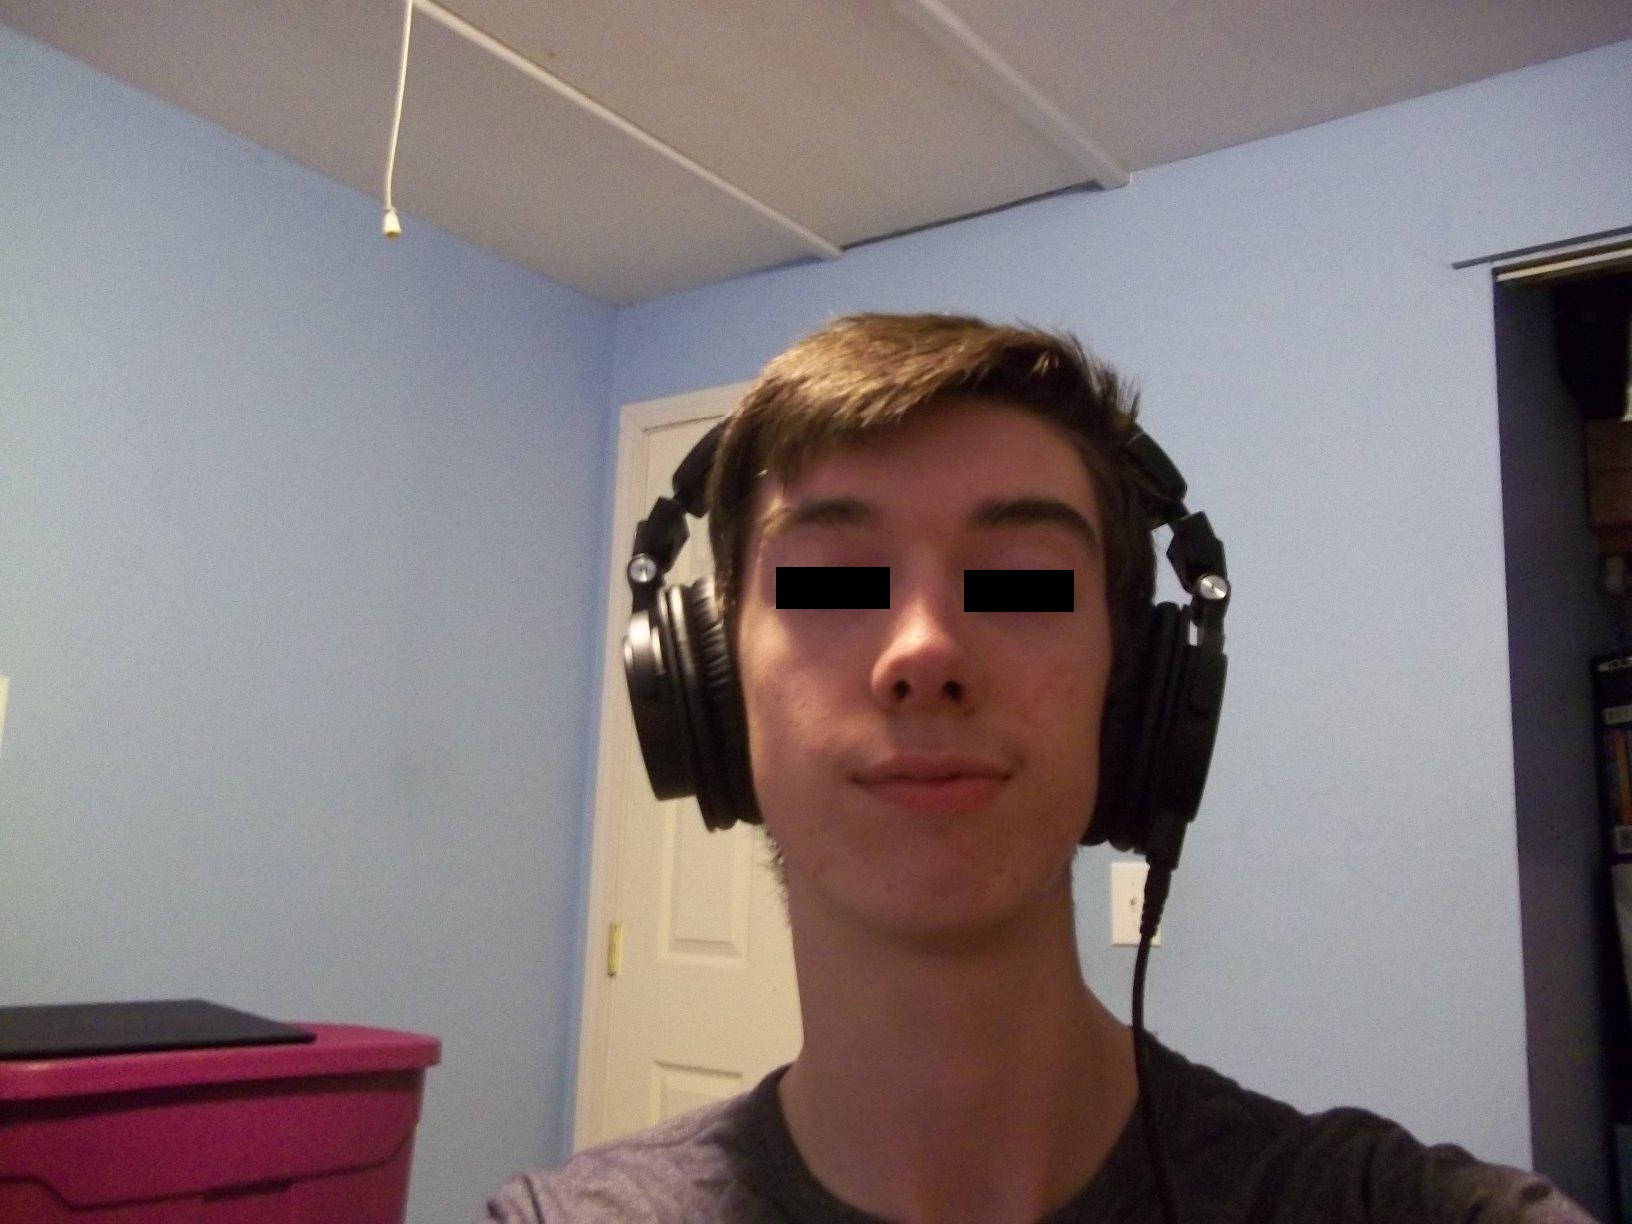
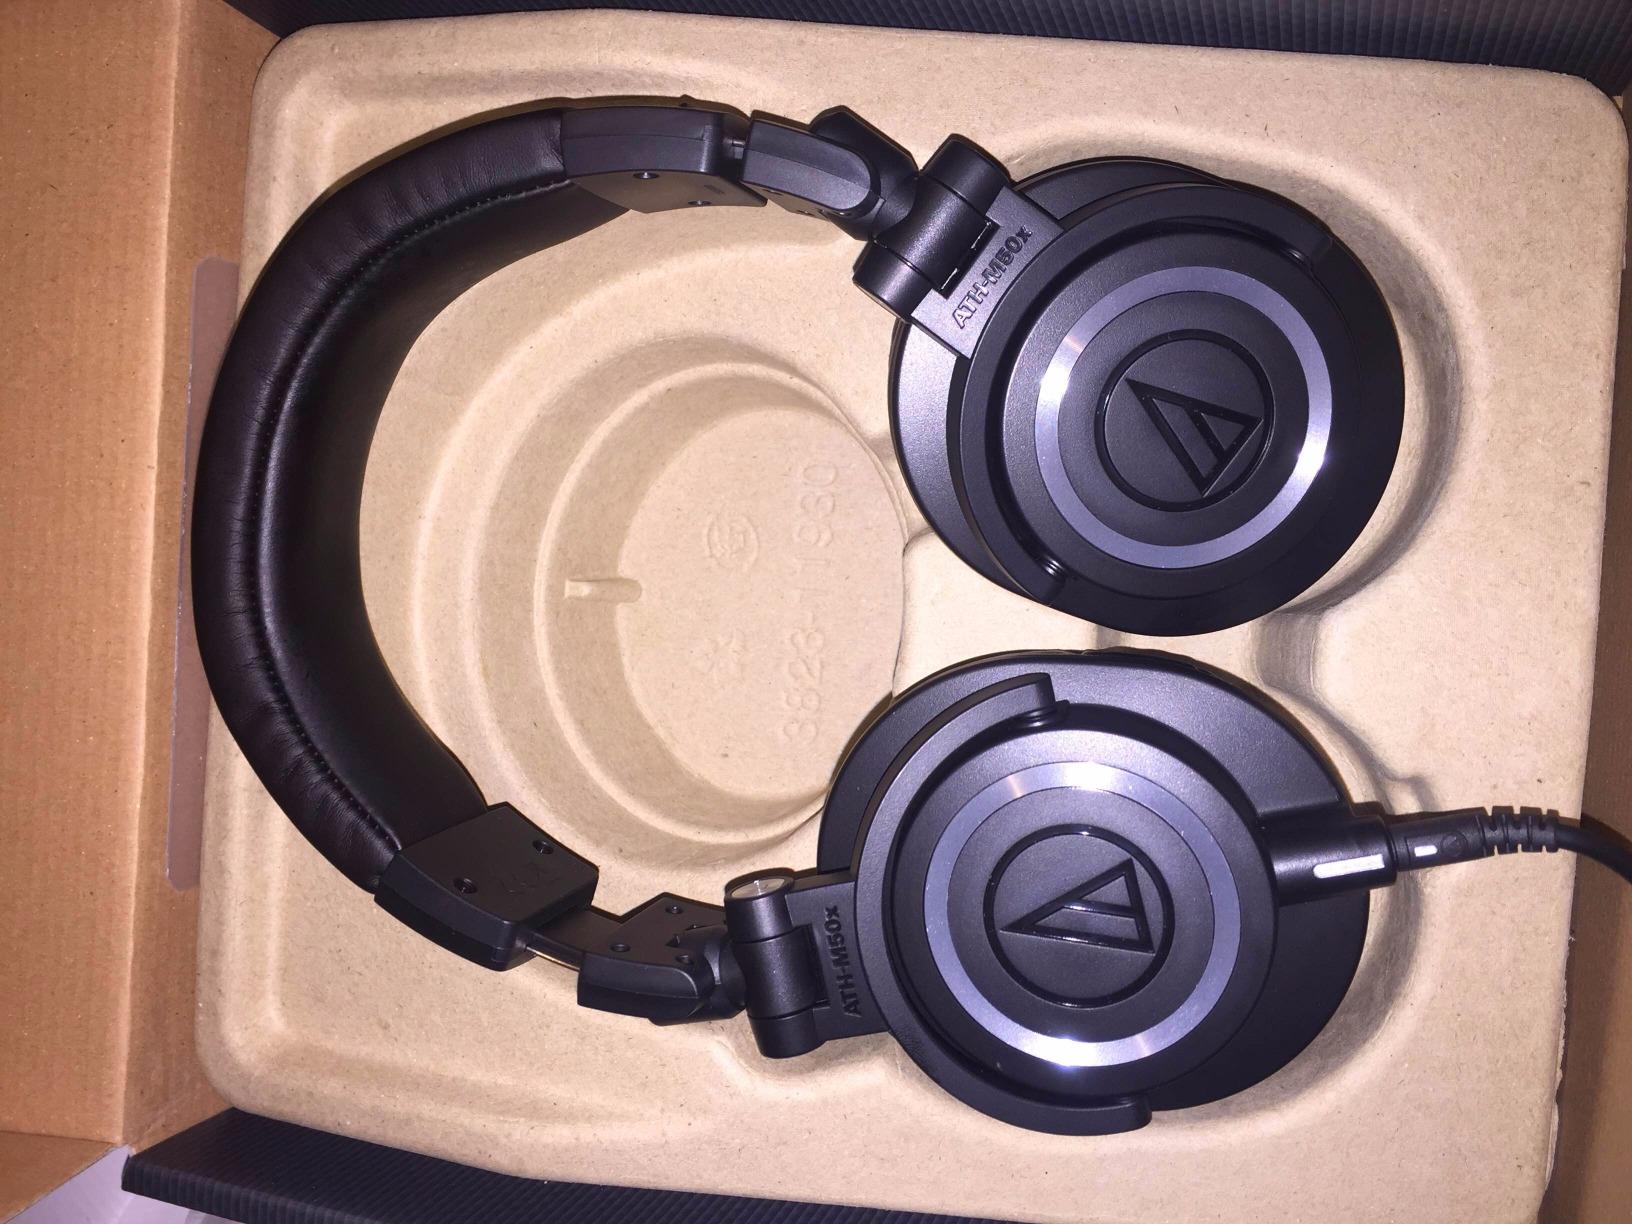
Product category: headphones
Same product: yes